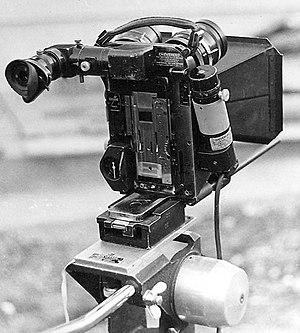
Vue arrière de la célèbre caméra de la société française Éclair, le ""Caméflex"" (""Camerette"" aux USA). Le magasin de pellicule a été enlevé. Cette caméra est ici au format 35 mm, mais existait aussi en bi-format (35 et 16 mm)."
Dans une caméra argentique, un magasin est un accessoire destiné au stockage de la pellicule vierge pour assurer les prises de vues et la protéger de toute exposition accidentelle à la lumière. Le magasin des caméras de poing est une partie constitutive du corps de la caméra. Les magasins des caméras de cinéma de studio sont des pièces amovibles que l’on change dès que la pellicule vierge a été impressionnée sur toute sa longueur.
Le Caméflex, appelé « Camerette » aux États-Unis, est un modèle de caméra argentique de la firme française Éclair, commercialisé pour la première fois en 1947. Le Caméflex n'est pas la première caméra 35 mm portable à visée continue à travers l'objectif, la caméra Arriflex allemande l'ayant précédée en 1937, mais c'est la première caméra à visée reflex de fabrication française.
Le couloir du film est la partie mécanique, présente aussi bien dans les caméras argentiques que dans les appareils de projection, par lequel la pellicule photographique, quel que soit son format, se déroule de manière saccadée pour recevoir la succession de photogrammes qui assure l'acquisition d'un mouvement filmé. C'est aujourd'hui un terme technique muséologique.
La fenêtre de cadrage du film est une partie fondamentale d'une caméra argentique ou d'un appareil de projection cinématographique, découpée dans le couloir qui guide le film pendant son passage derrière l'objectif ou devant la source lumineuse de projection et derrière l'objectif. Cette fenêtre de prise de vues détermine le format du photogramme impressionné sur la pellicule, ou celui du format qui sera agrandi sur l'écran par l'appareil de projection.
Le Groupe Eclair, anciennement Laboratoires Eclair, basé à Vanves en région parisienne, est un studio de cinéma et d’audiovisuel pratiquant des activités variées dont la restauration de films, la conservation, le sous-titrage d’émissions de télévision, l’étalonnage. Les Laboratoires Éclair étaient, depuis 1907, les principaux laboratoires de développement, de traitement et de tirage de pellicules cinématographiques en France. Leur travail a été récemment orienté vers le numérique, à commencer par la restauration des vieux films.